Role of Christianity in civilization

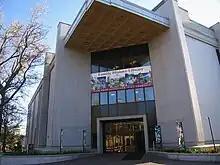
The LDS church's Family History Library is the world's largest library dedicated to genealogical research.

The Church of Jesus Christ of Latter-day Saints puts notable emphasis on the family, and the distinctive concept of a united family which lives and progresses forever is at the core of Latter-day Saint doctrine. Church members are encouraged to marry and have children, and as a result, Latter-day Saint families tend to be larger than average. All sexual activity outside of marriage is considered a serious sin. All homosexual activity is considered sinful and same-sex marriages are not performed or supported by the LDS Church. Latter-day Saint fathers who hold the priesthood typically name and bless their children shortly after birth to formally give the child a name and generate a church record for them. Mormons tend to be very family-oriented and have strong connections across generations and with extended family, reflective of their belief that families can be sealed together beyond death. In the temple, husbands and wives are sealed to each other for eternity. The implication is that other institutional forms, including the church, might disappear, but the family will endure. A 2011 survey of Mormons in the United States showed that family life is very important to Mormons, with family concerns significantly higher than career concerns. Four out of five Mormons believe that being a good parent is one of the most important goals in life, and roughly three out of four Mormons put having a successful marriage in this category. Mormons also have a strict law of chastity, requiring abstention from sexual relations outside heterosexual marriage and fidelity within marriage.